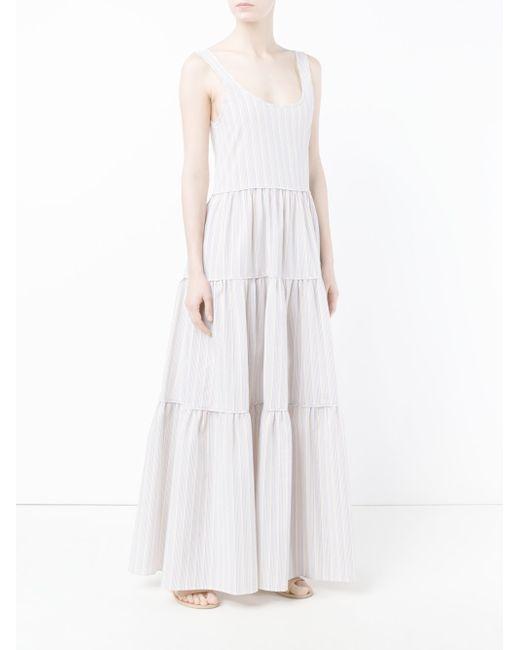
weißes lässiges Maxikleid aus Baumwolle für Damen